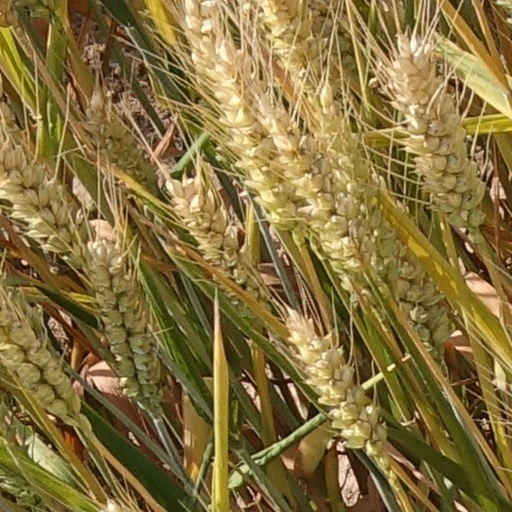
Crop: wheat